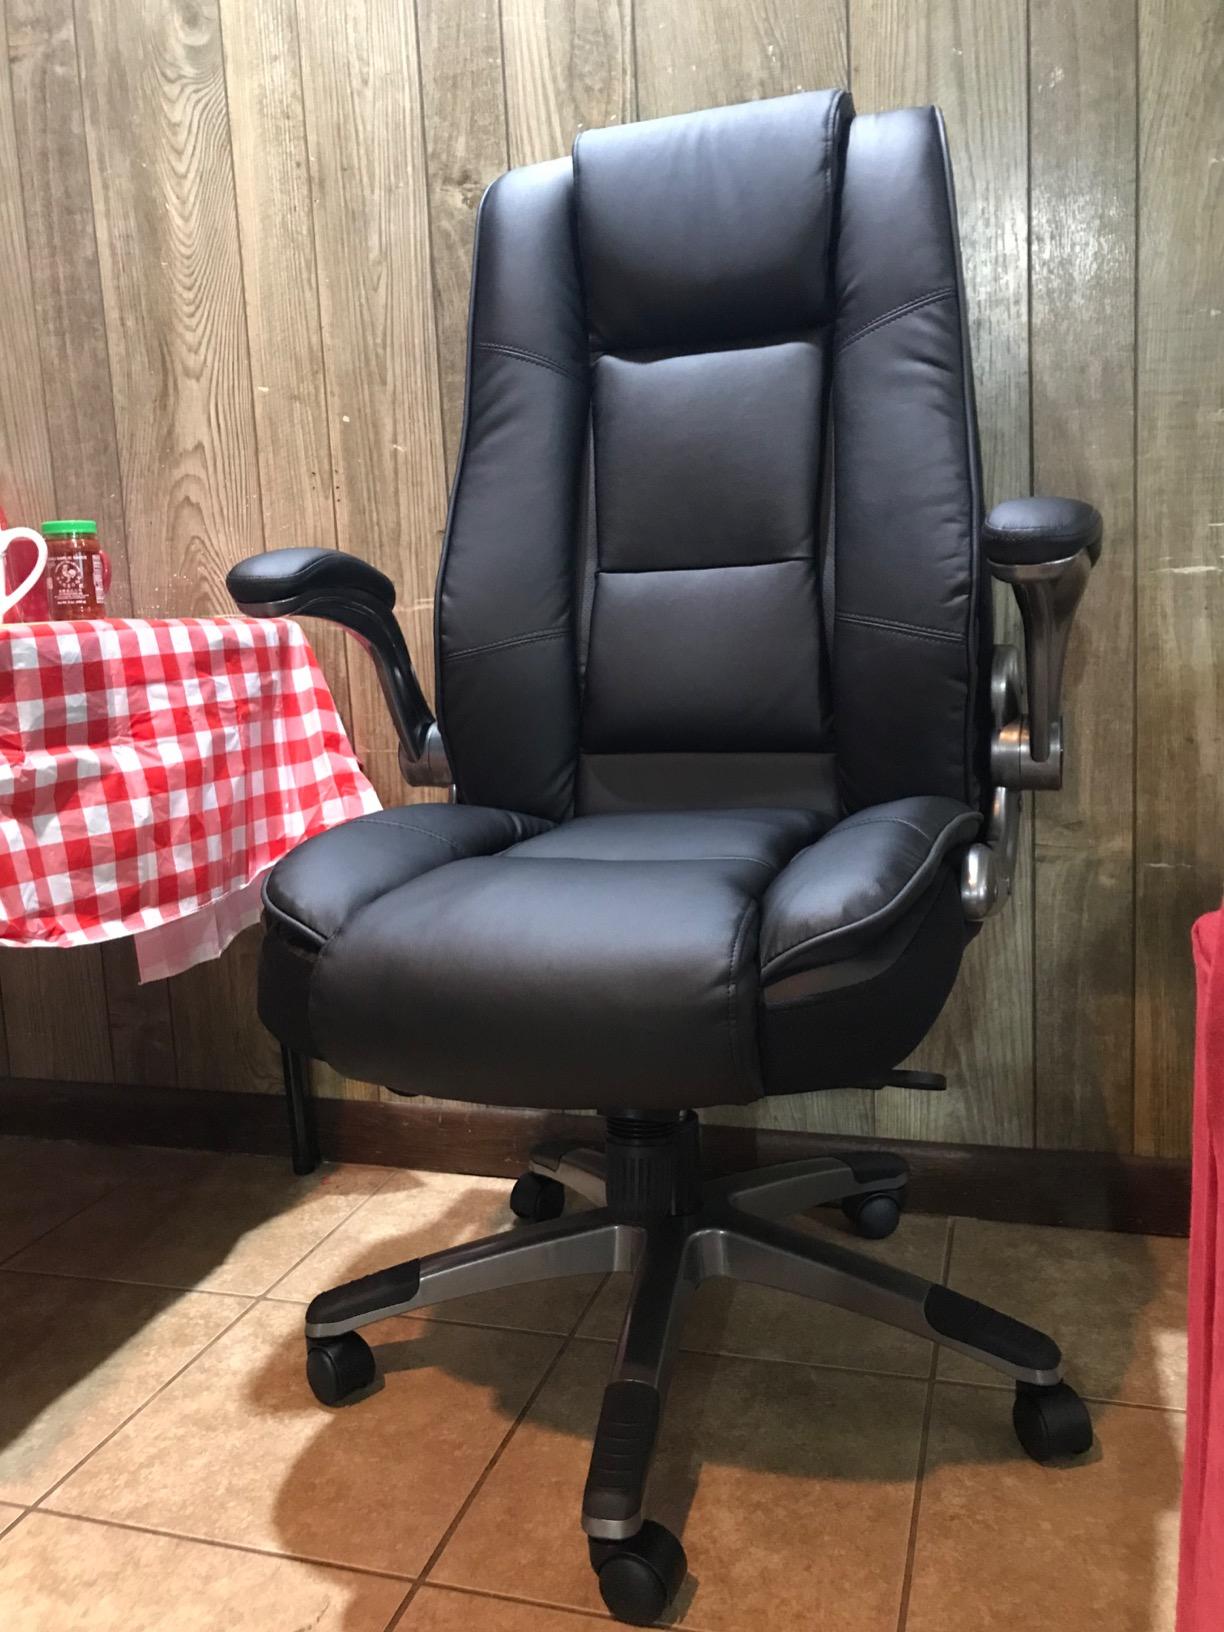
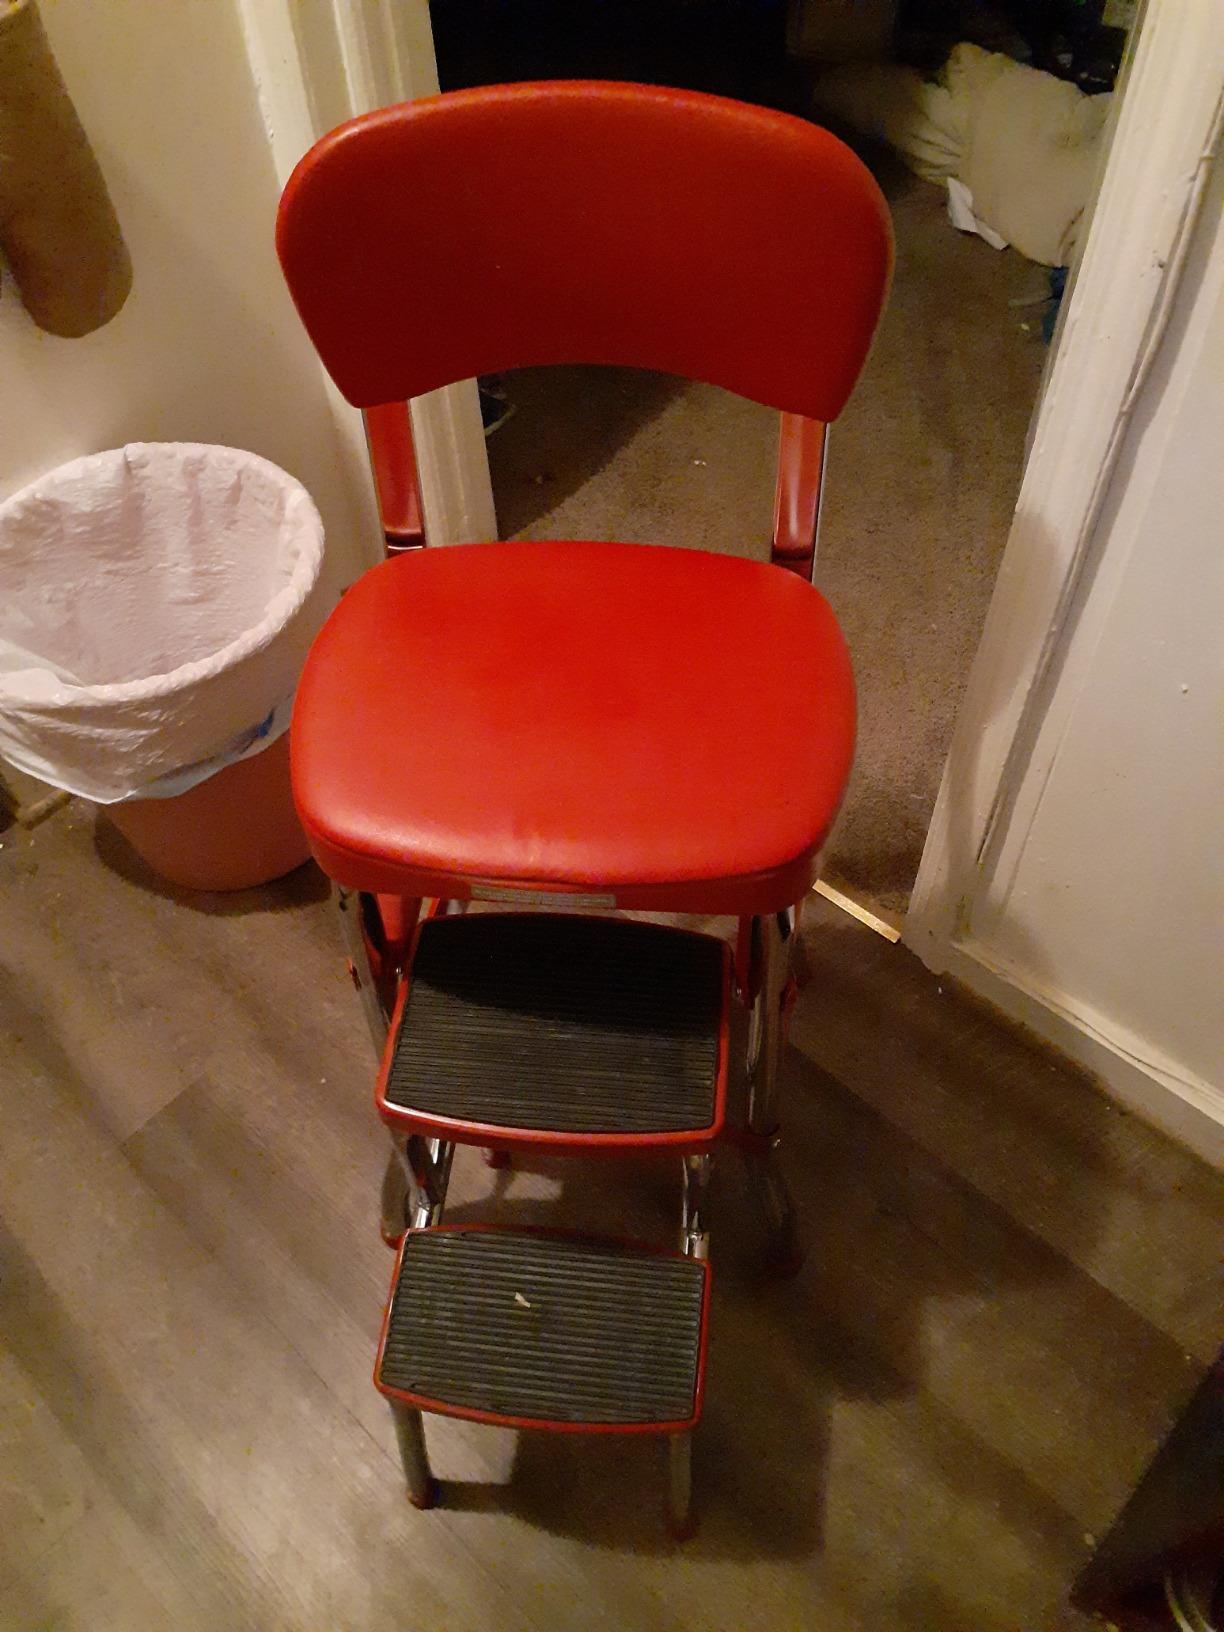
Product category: items_chair
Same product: no